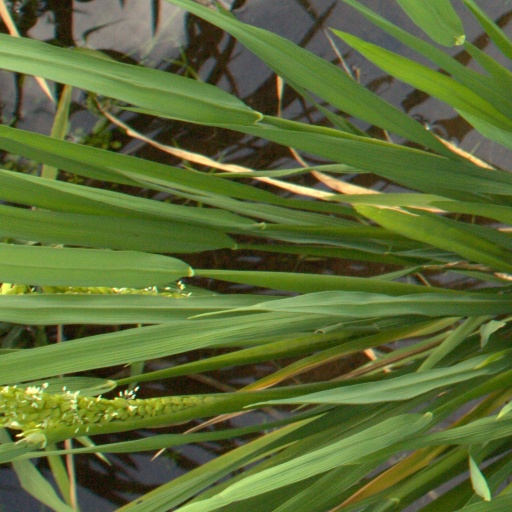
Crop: rice